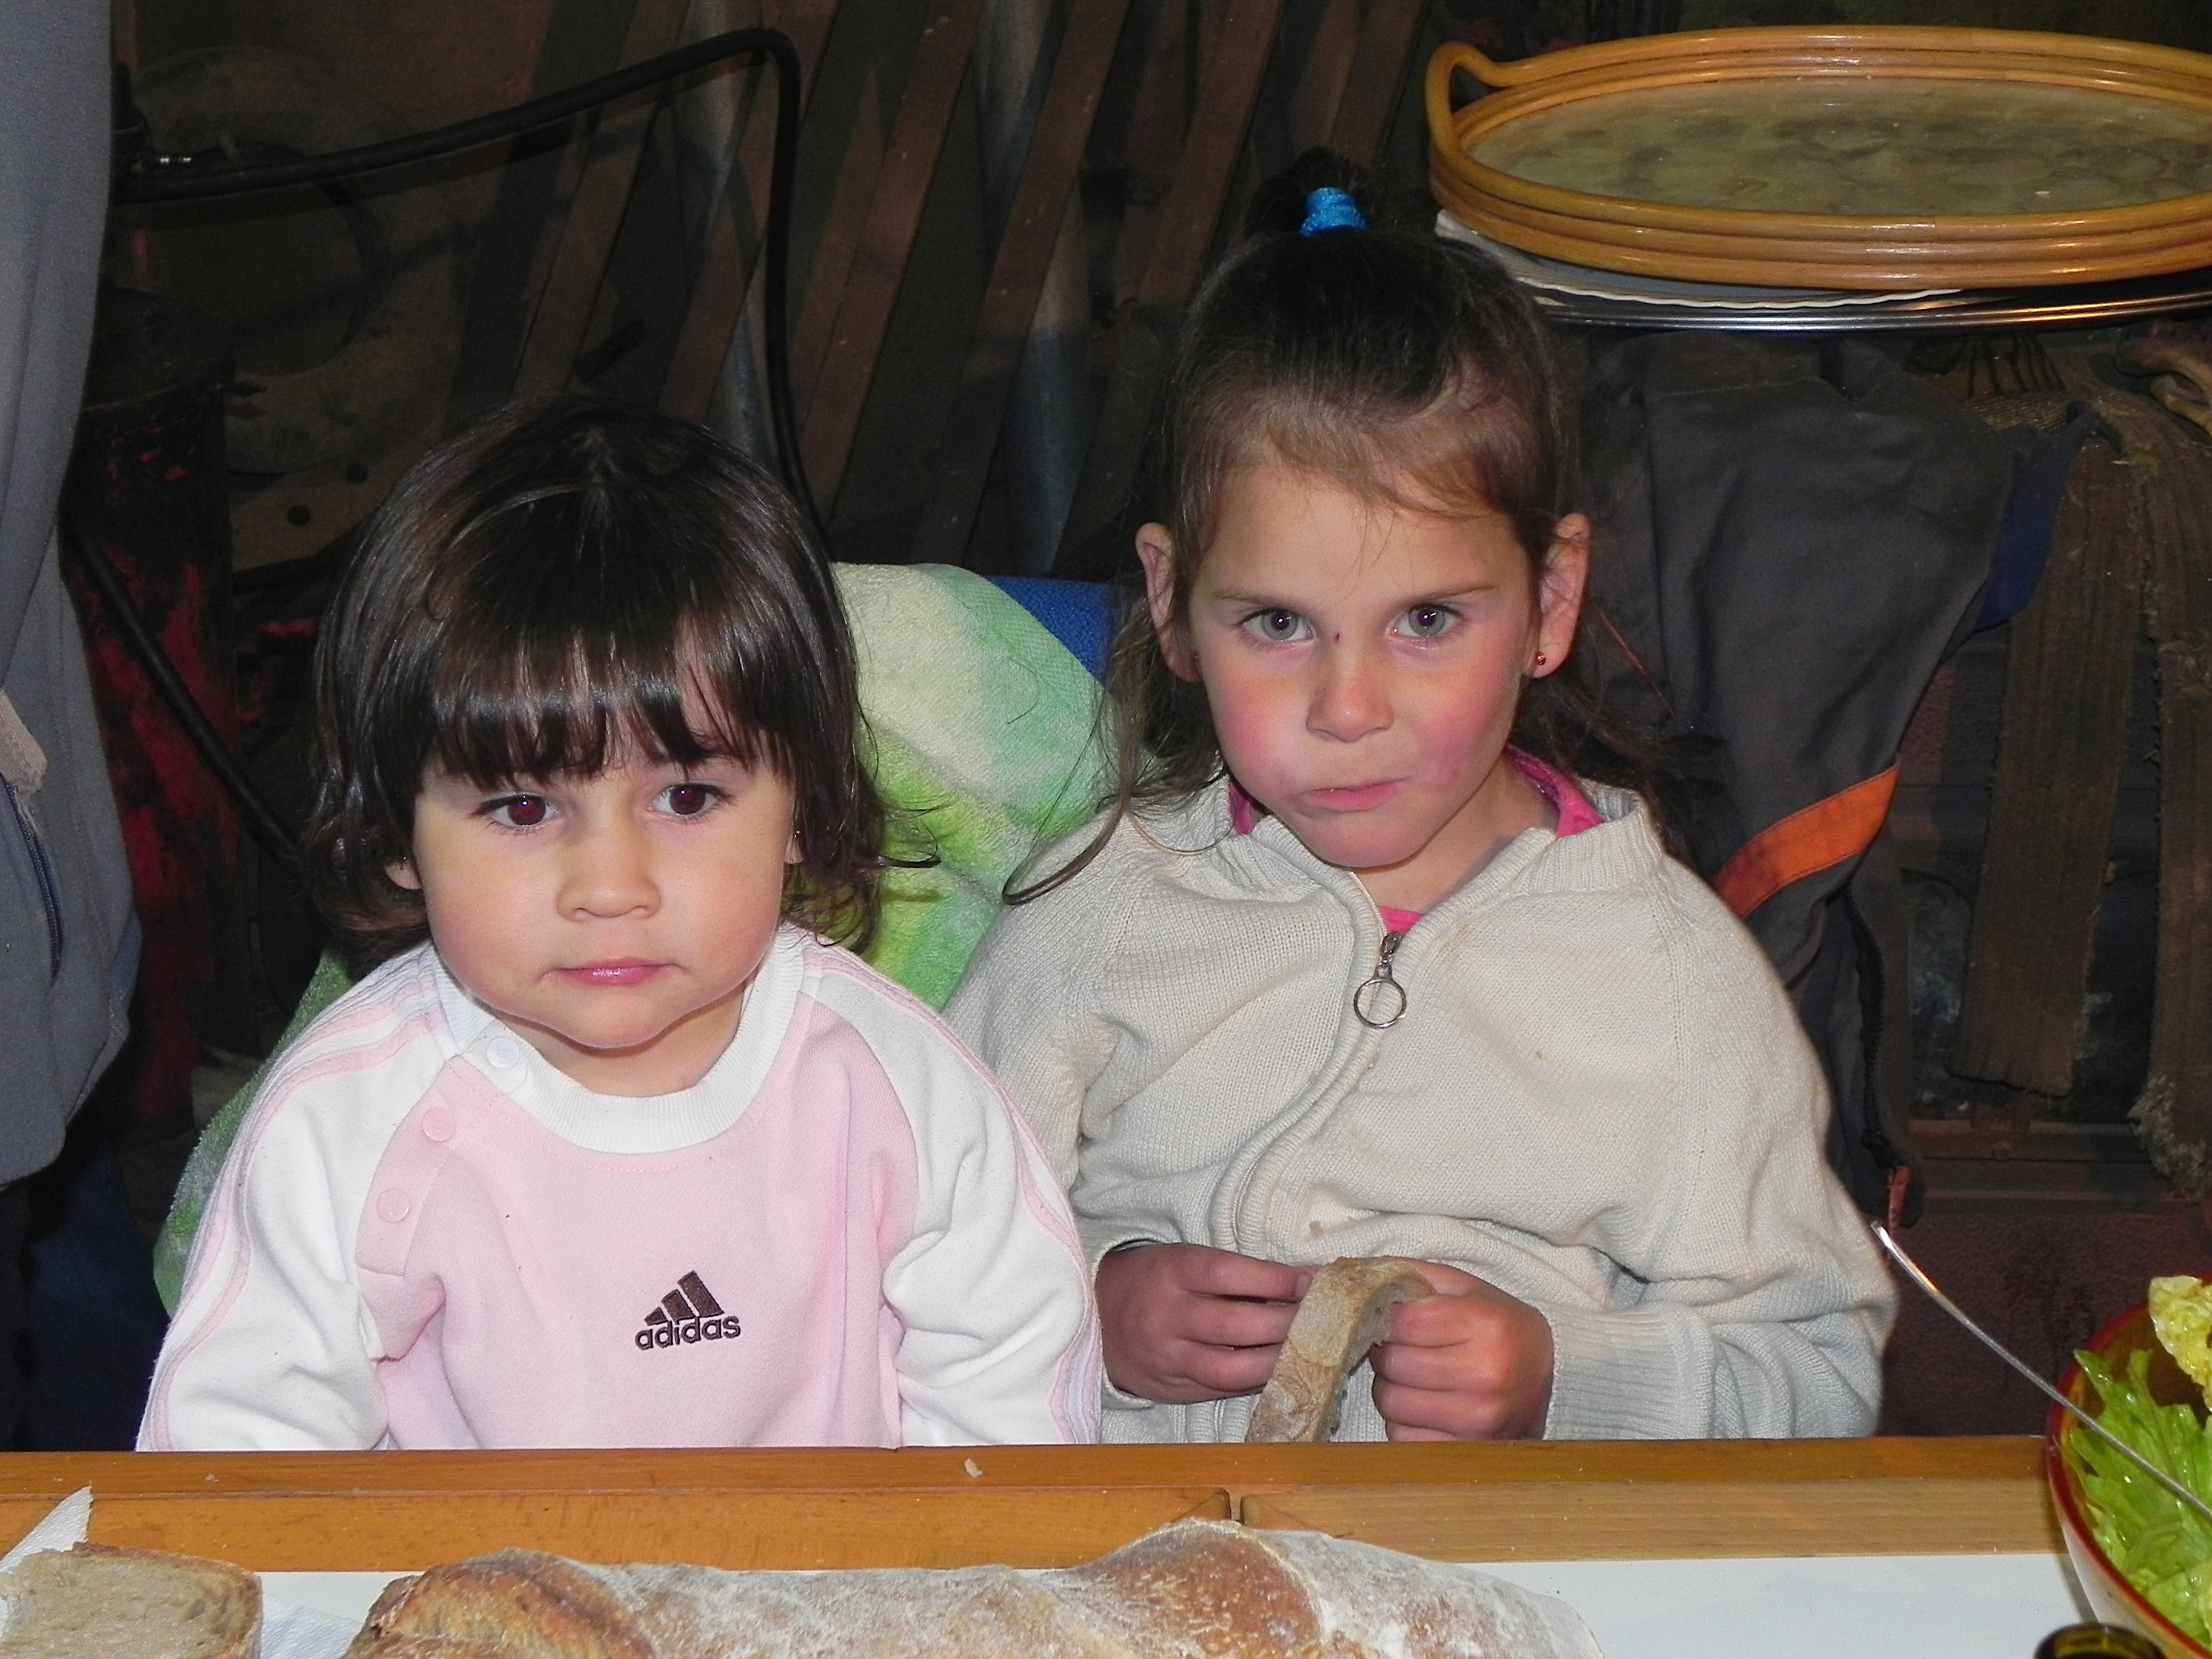
person, people, child, family, infant, toddler, day, ggl1